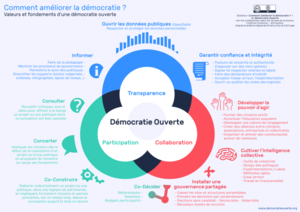
Schéma représentant les 3 piliers de la démocratie ouverte
Le gouvernement ouvert, ou démocratie ouverte est une doctrine de gouvernance qui vise à améliorer l'efficacité et la responsabilité des modes de gouvernance publique. Elle établit que les citoyens ont le droit d’accéder aux documents et aux procédures de leurs gouvernements afin de favoriser une transparence et une responsabilisation accrue et de donner aux citoyens les moyens nécessaires pour contrôler les décisions gouvernementales et locales, les superviser et y prendre part.